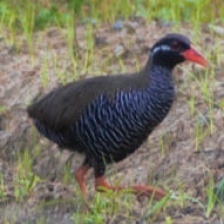
Species: OKINAWA RAIL
Scientific name: GALLIRALLUS OKINAWAE
ImageNet parent category: european_gallinule